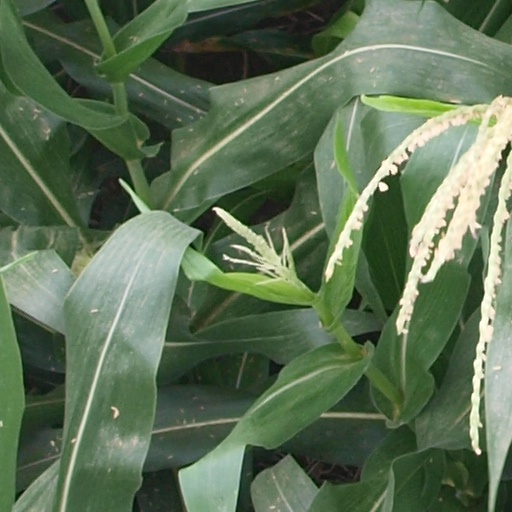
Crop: maize; corn